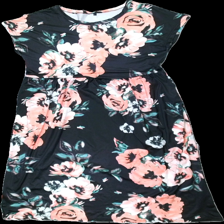
View: front
Type: Dress
Category: Ladies
Brand: Missing
Colors: Black, Pink, Green
Material: 100% polyester
Pattern: Floral print
Cut: Regular
Size: L
Season: All
Smell: Major
Damage location: middle right
Damage 2 location: bottom left
Price range: <50
Recommended usage: Export
Description: blommig klänning med några lösa trådar, luktar rök
Comment: luktar rök